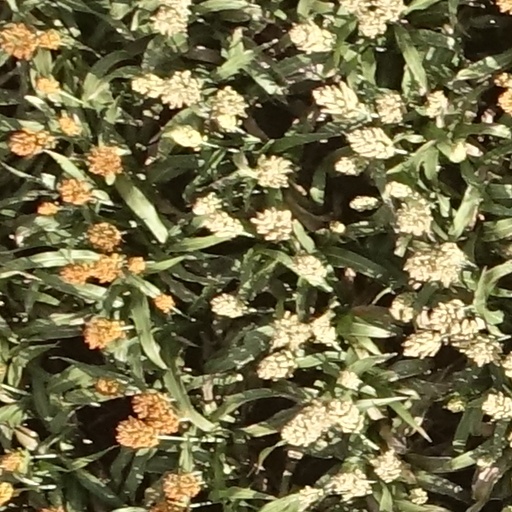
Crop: sorghum